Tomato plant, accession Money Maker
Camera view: vertical (180 deg); turntable rotation: 270 degrees
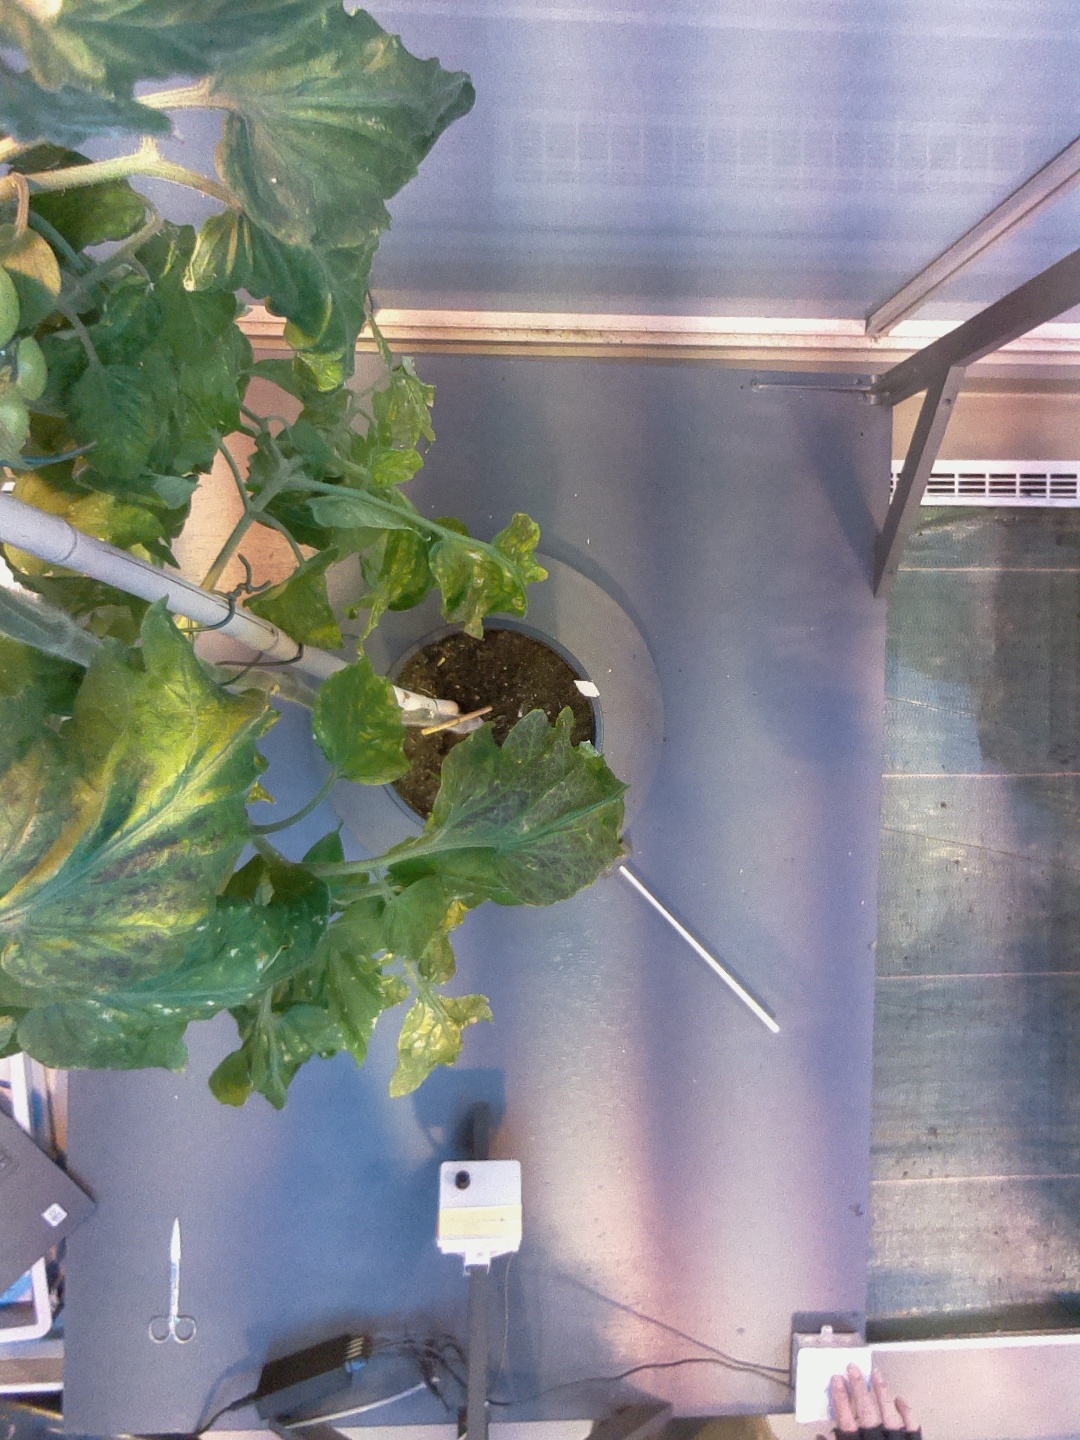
BBCH growth stage 73: 30%-40% of final fruit size